Coffee jelly
Also known as:
es - Spanish: Gelatina de café
fa - Persian: ژله قهوه
hy - Armenian: Սրճային ժելե
ja - Japanese: コーヒーゼリー
jv - Javanese: Jéli kopi
ko - Korean: 커피 젤리
pa - Punjabi: ਕਾਫ਼ੀ ਜੈਲੀ
pt - Portuguese: Gelatina de café
ru - Russian: Кофейное желе
uk - Ukrainian: Кавове желе
uz - Uzbek: Qahvali jele
Category: dessert (jelly)
Cuisine: Japanese
Associated cuisines: Japanese
Area: Okinawa
Countries: Japan
Region: Eastern Asia

The dish is a jelly dessert flavored with coffee and sugar.

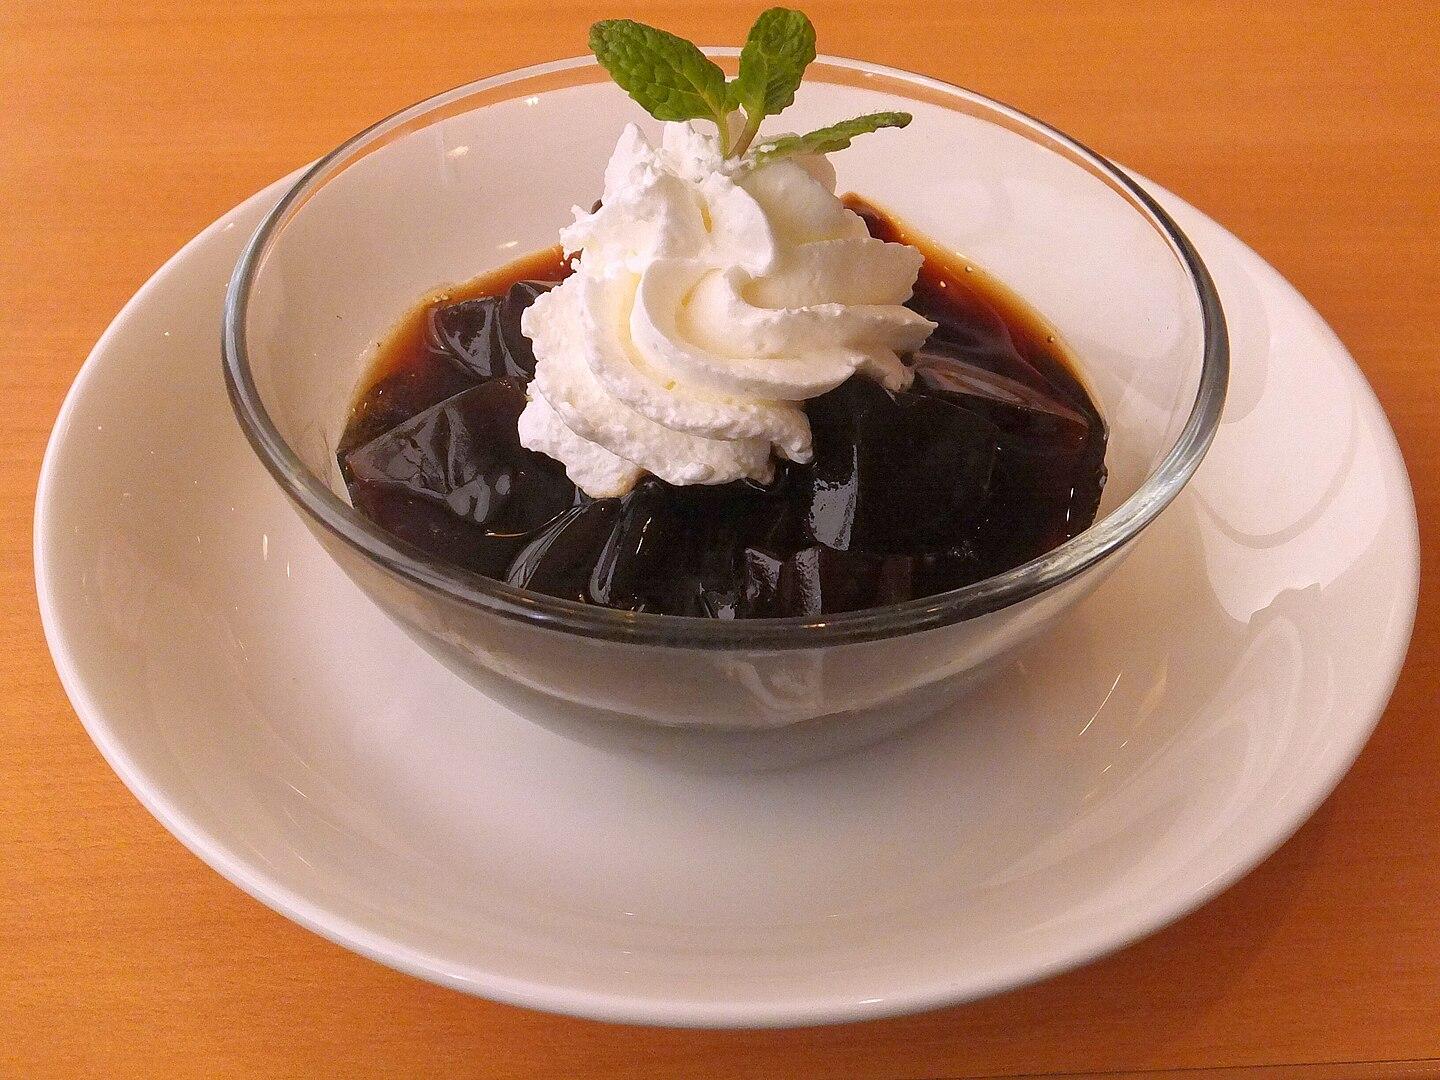
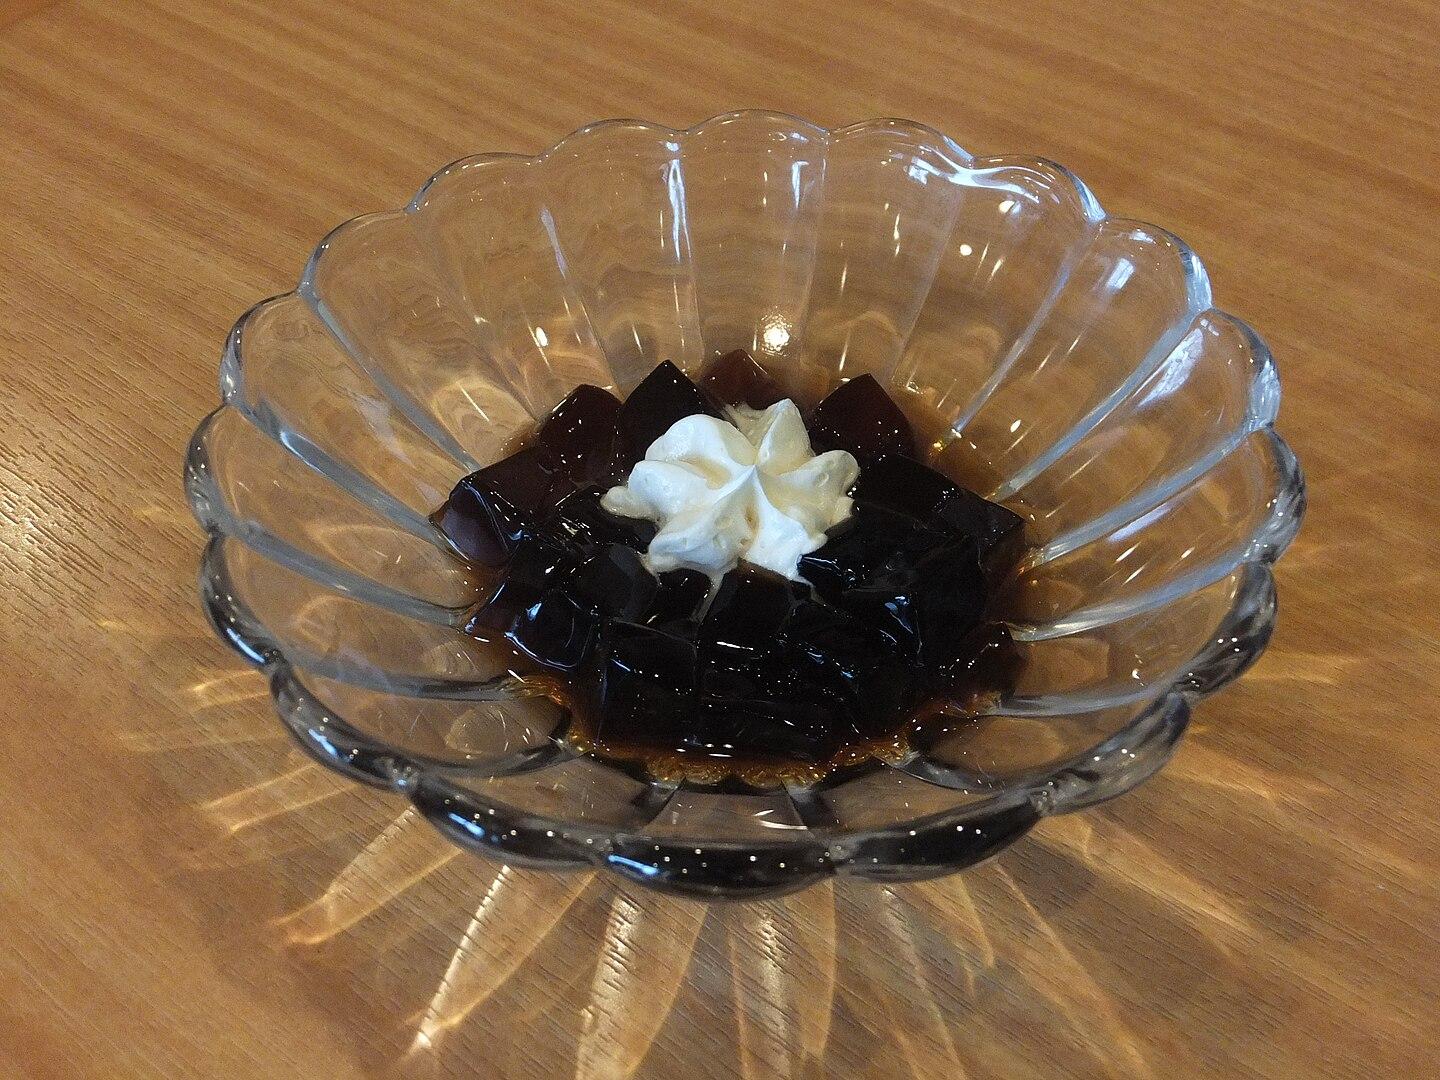
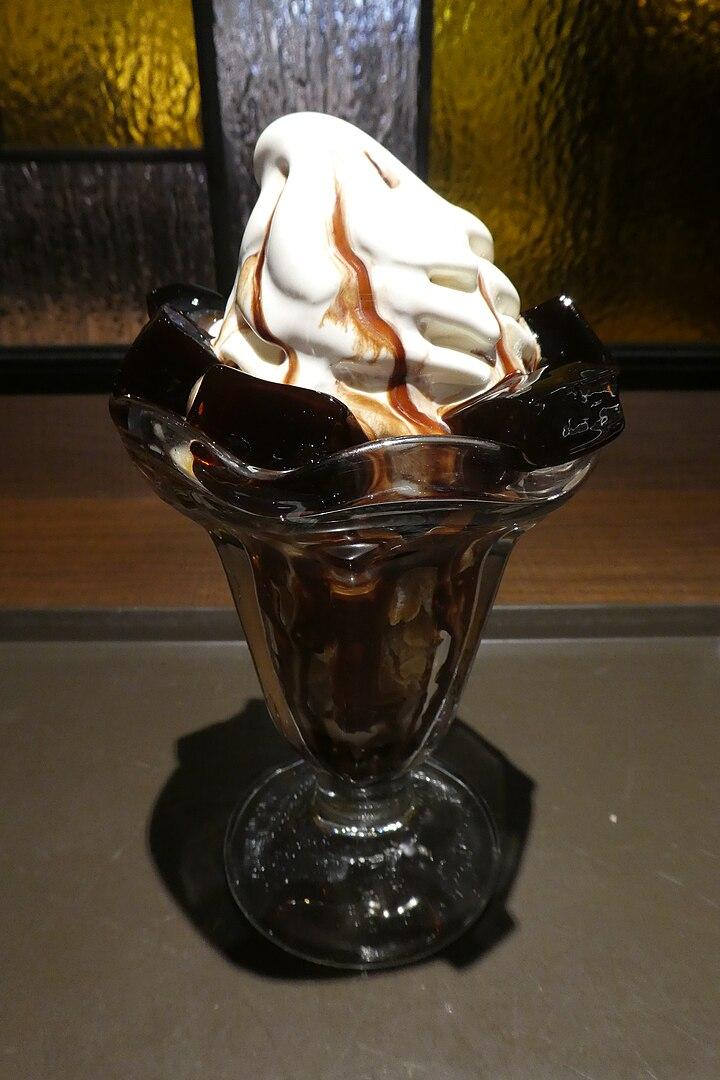